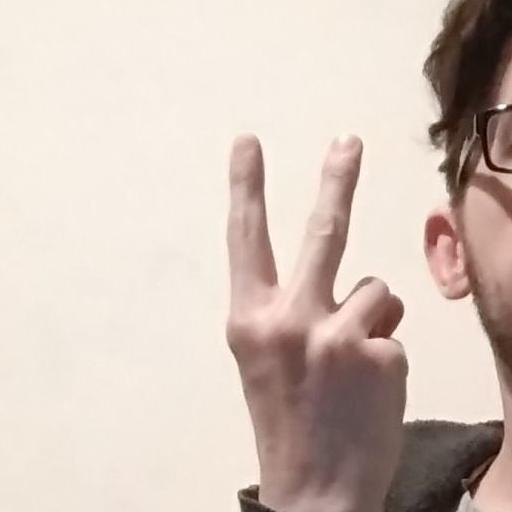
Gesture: peace_inverted